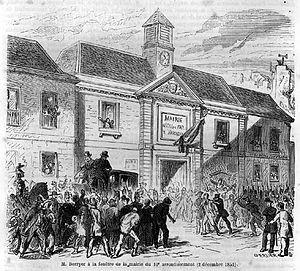
Pierre Antoine Berryer (1790-1868) à la fenêtre de la mairie du Xe arrondissement de Paris le 2 décembre 1851.
Cette page concerne l'année 1851 du calendrier grégorien.
Victor Ambroise, vicomte « de » Lanjuinais, né le 5 novembre 1802 à Paris où il est mort le 1ᵉʳ janvier 1869, est un homme politique français.
2 décembre, France : coup d'État de Louis-Napoléon Bonaparte. Le président fait composer dans la nuit du 1ᵉʳ au 2 des affiches annonçant la dissolution de l’Assemblée législative et le rétablissement du suffrage universel par abrogation de la loi du 31 mai. Une vague d’arrestations touche tous les meneurs présumés d’une résistance : des militaires légitimistes comme Changarnier aux 80 chefs présumés des sociétés ouvrières, des orléanistes comme Adolphe Thiers aux républicains comme Nadaud ou Perdiguier.